Islamophobia

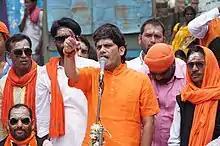
Hindu nationalist politician Arun Pathak organised a celebration in Varanasi to commemorate the 1992 demolition of the Babri Masjid mosque.

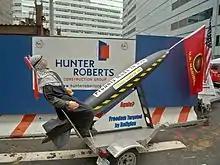
A mannequin symbolizing a Muslim in a keffiyeh, strapped to a "Made in the USA" bomb display at a protest of Park51 in New York City

In 2006 ABC News reported that "public views of Islam are one casualty of the post-September 11, 2001 conflict: Nearly six in 10 Americans think the religion is prone to violent extremism, nearly half regard it unfavourably, and a remarkable one in four admits to prejudicial feelings against Muslims and Arabs alike." They also report that 27 percent of Americans admit feelings of prejudice against Muslims. Gallup polls in 2006 found that 40 percent of Americans admit to prejudice against Muslims, and 39 percent believe Muslims should carry special identification. These trends have only worsened with the use of Islamophobia as a campaign tactic during the 2008 American presidential election (with several Republican politicians and pundits, including Donald Trump, asserting that Democratic candidate Barack Obama is secretly a Muslim), during the 2010 mid-term elections (during which a proposed Islamic community center was dubbed the "Ground Zero Mosque"), and the 2016 presidential election, during which Republican nominee Donald Trump proposed banning the entrance into the country of all Muslims. Associate Professor Deepa Kumar writes that "Islamophobia is about politics rather than religion per se" and that modern-day demonization of Arabs and Muslims by US politicians and others is racist and Islamophobic, and employed in support of what she describes as an unjust war. About the public impact of this rhetoric, she says that "One of the consequences of the relentless attacks on Islam and Muslims by politicians and the media is that Islamophobic sentiment is on the rise." She also chides some "people on the left" for using the same "Islamophobic logic as the Bush regime". In this regard, Kumar confirms the assertions of Stephen Sheehi, who "conceptualises Islamophobia as an ideological formation within the context of the American empire. Doing so "allows us to remove it from the hands of 'culture' or from the myth of a single creator or progenitor, whether it be a person, organisation or community." An ideological formation, in this telling, is a constellation of networks that produce, proliferate, benefit from, and traffic in Islamophobic discourses."